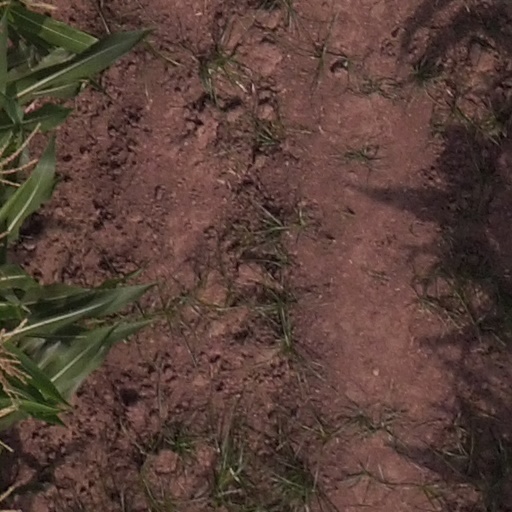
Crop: maize; corn